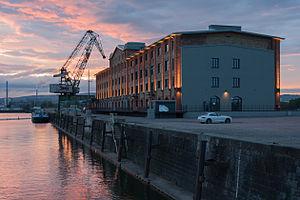
Le Verband Deutscher Prädikats- und Qualitätsweingüter est une association d'environ 200 des meilleurs établissements vinicoles en Allemagne qui s'investit dans des normes de qualité obligatoires et également dans la gestion écologique des établissements vinicoles de ses membres.